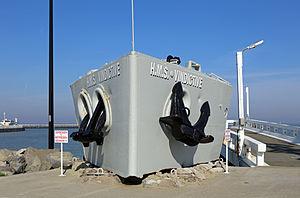
La proue du croiseur anglais Vindictive faisant fonction de monument commémorant la première guerre mondiale. Au moment de la prise de vue, le monument se trouvait près de la Staketselstraat à Ostende (Belgique). Plus tard dans le courant de 2014 le monument fut transféré vers un nouvel emplacement sur la jetée est du port d'Ostende This is a photo of onroerend erfgoed number 56830